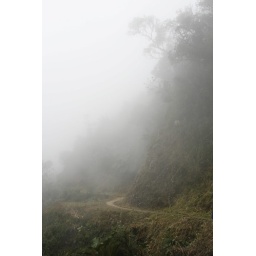
a trail meandering through the cloud forest in Yanacocha Reserve, Ecuador